TSS Wahine

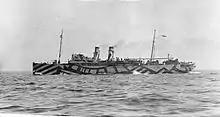
As a minelayer in dazzle camouflage in 1917

The UK Admiralty chartered "Wahine" in July 1915. She was a troop ship, including in the Gallipoli campaign. In May 1916 she was converted into a minelayer. In March 1919 the Admiralty returned her to her owners, and in February 1920 she returned to the inter-island route.